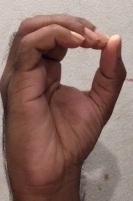
ASL sign: O